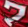
Number: 7